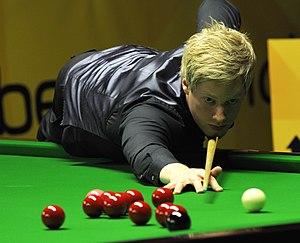
Le Classique de Wuxi de snooker est un ancien tournoi de snooker professionnel créé en 2008 qui s'est déroulé à Wuxi en Chine jusqu'en 2014.